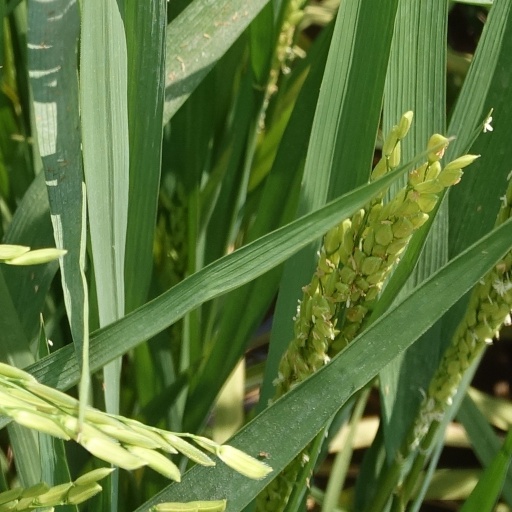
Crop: rice